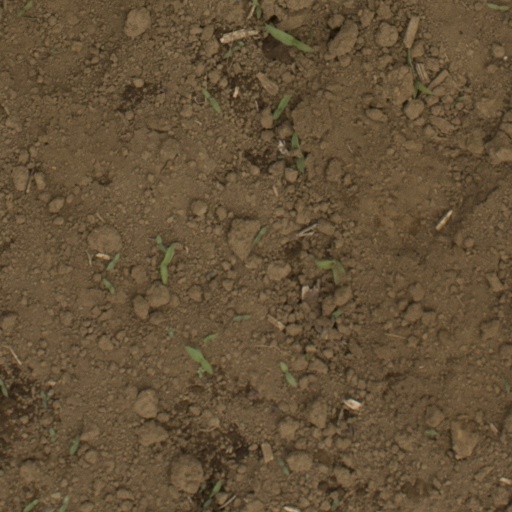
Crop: Jerusalem artichoke